Antirrhinum majus

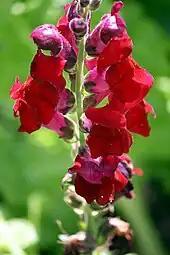
"Antirrhinum majus"

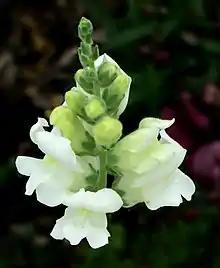
Snapdragon – "Antirrhinum majus" (cultivar) with buds with glandular hairs

"Antirrhinum majus" can survive a certain amount of frost, as well as higher temperatures, but does best at . Nighttime temperatures around encourage growth in both the apical meristem and stem. The species is able to grow well from seeds, flowering quickly in 3 to 4 months. It can also be grown from cuttings.